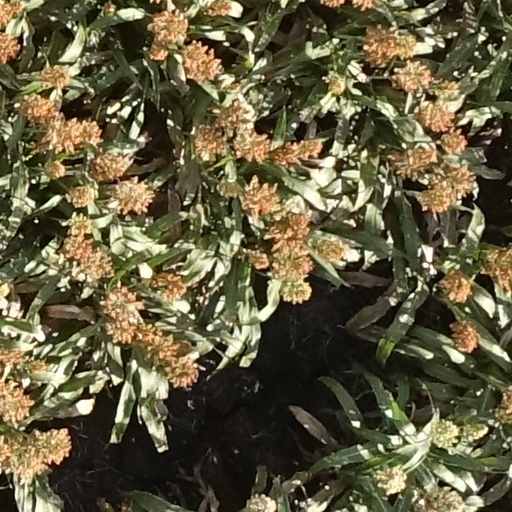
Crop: sorghum